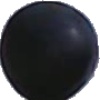
Label: Grape Blue 1